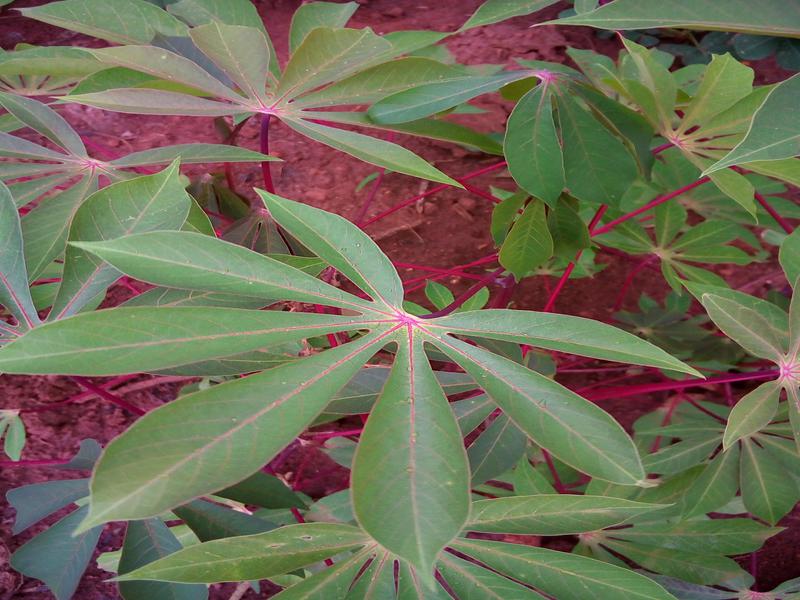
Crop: cassava
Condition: healthy